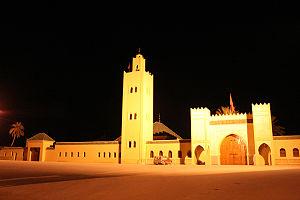
Le Tafilalet ou Tafilalt est une région historique située au sud-est du Maroc qui comporte un ensemble d'oasis, dans les basses vallées des oueds Ziz et Ghéris, et dont les villes principales sont Arfoud et Rissani. Cette région, longtemps porte principale du Sahara et lieu d'échange entre le Nord et l'extrême Sud, entre le Maghreb et le Soudan, fut un centre commercial important du commerce transsaharien pendant de nombreux siècles.